Collophore

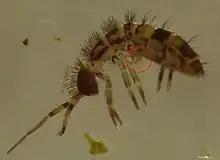
Collophore of "Orchesella cincta"

A collophore is a tube-like structure on the ventral side of the first abdominal segment of the body of springtails (collembolans). It used to be believed that it served to stabilise the animal when it jumped by sticking to the surface on which it moved. However, the current scientific consensus is that it plays a role in osmoregulation, water intake, and excretion.